Battle of Sokolovo

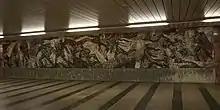
Mosaic commemorating the battle in the Florenc Station of Prague's Metro

The Battle of Sokolovo was widely celebrated under the post-war communist regime in Czechoslovakia as an example of Soviet-Czechoslovak comradeship. The town of Falkenau an der Eger in Karlovy Vary Region was renamed "Sokolov" in 1948 after the expulsion of Germans from Czechoslovakia. A prominent street in Prague was renamed Sokolovská street and a mosaic depicting the battle in the socialist realism style was inaugurated in the Florenc metro station in the city.